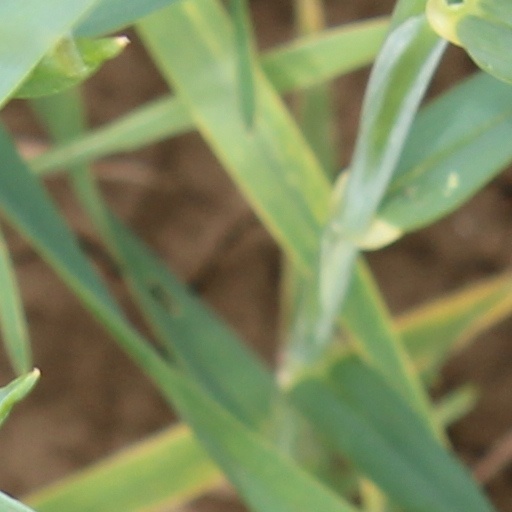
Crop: wheat